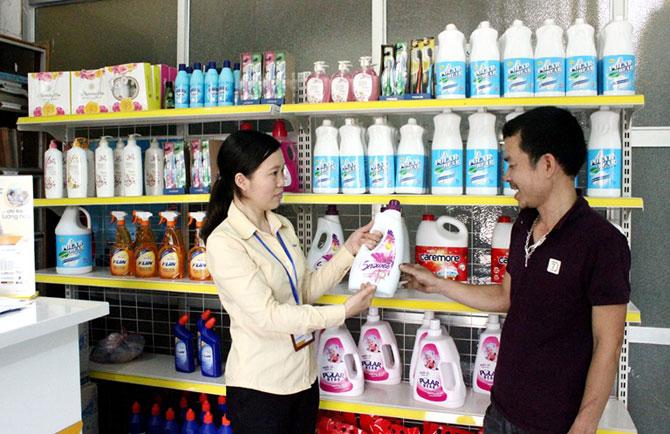
người đàn ông này đang nhìn chai sản phẩm giới thiệu bởi người phụ nữ